2010s in music

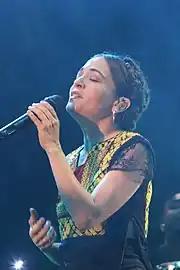
Natalia Lafourcade

Christian music saw a rise in success during the early 2010s, with several artists debuting within the top 5 on the "Billboard" 200. In 2011, the Christian instrumentalists Casting Crowns and Red both debuted at number 2 on the "Billboard" 200, with their respective albums "Come to the Well" and "Until We Have Faces." David Crowder Band also reached number 2 with "Give Us Rest" during 2012. Today's Christian Music reported that "", a live album of the performances of various musicians at the 2012 Passion Conference, debuted at number 5 on the "Billboard" 200. On 28 August 2012, the TobyMac album "Eye on It" debuted at number 1 on that chart, the first Christian album since 1997 and third overall to do so. The very next week, Christian hip-hop artist Lecrae debuted at number 3 on the "Billboard" 200 with "Gravity". Additionally, both the number 1 and 2 spots on the iTunes hip-hop charts were taken by the deluxe and standard versions of the album. The commercial reception of "Gravity" was called "easily the biggest sales week ever for a Christian rap album." In January 2013, Chris Tomlin became the fourth Christian player to top the "Billboard" 200 with his seventh studio album "Burning Lights." 73,000 units were sold in its debut week. Lecrae then topped the "Billboard" 200 during September 2014 with his album "Anomaly", selling 88,000 units in its debut week. This not only established Lecrae as the fifth artist to top the chart, but it also marked the first time that an artist reached number 1 on both the "Billboard" 200 and Top Gospel charts. Following – and partially due to – Lecrae's peak on the Gospel chart, "Billboard" revised its standards for the chart, rendering most hip-hop releases ineligible.